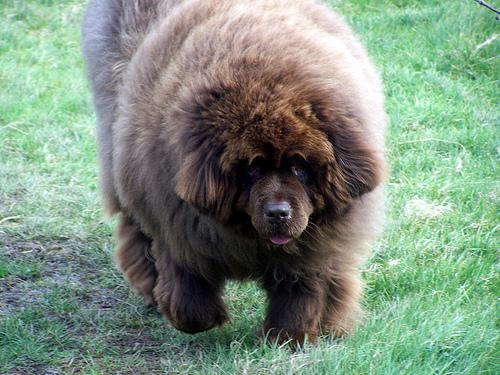
Breed: newfoundland